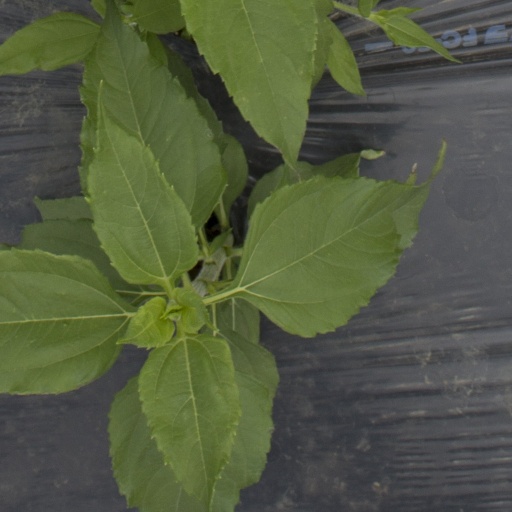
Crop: Jerusalem artichoke